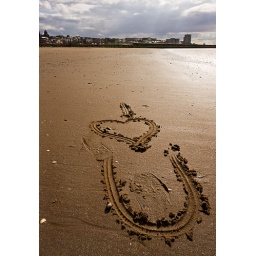
message drawn in the sand on the beach at new brighton